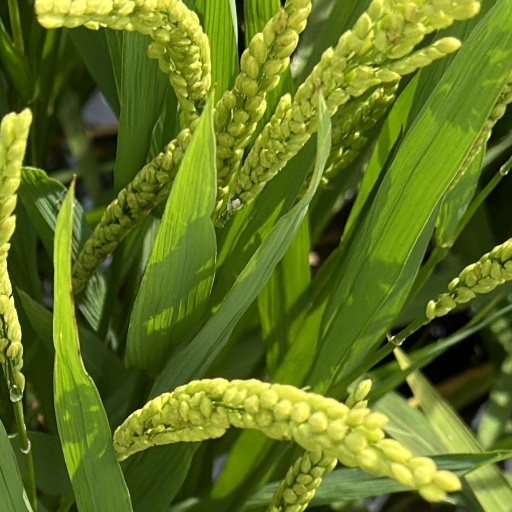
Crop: rice